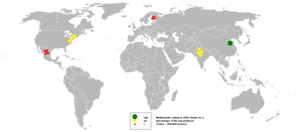
La wollastonite est une espèce minérale du groupe des silicates sous-groupe des inosilicates de la famille des pyroxénoïdes de formule CaSiO₃ avec des traces : Al;Fe;Mn;Mg;Na;K;H₂O;S.